History of Massachusetts

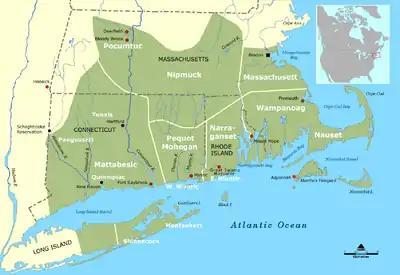
Map of southern New England indicating approximate ranges of Native American tribes circa 1600. Massachusetts is named after the Massachusett tribe.

Massachusetts was originally inhabited by tribes of the Algonquian language family such as the Wampanoag, Narragansetts, Nipmucs, Pocomtucs, Mahicans, and Massachusetts. The Vermont and New Hampshire borders and the Merrimack River valley was the traditional home of the Pennacook tribe. Cape Cod, Nantucket, Martha's Vineyard, and southeast Massachusetts were the home of the Wampanoags who established a close bond with the Pilgrim Fathers. The extreme end of the Cape was inhabited by the closely related Nauset tribe. Much of the central portion and the Connecticut River valley was home to the loosely organized Nipmucs. The Berkshires were the home of both the Pocomtuc and the Mahican tribes. Narragansetts from Rhode Island and Mahicans from Connecticut Colony were also present.